Describe the emotion expressed in this image:  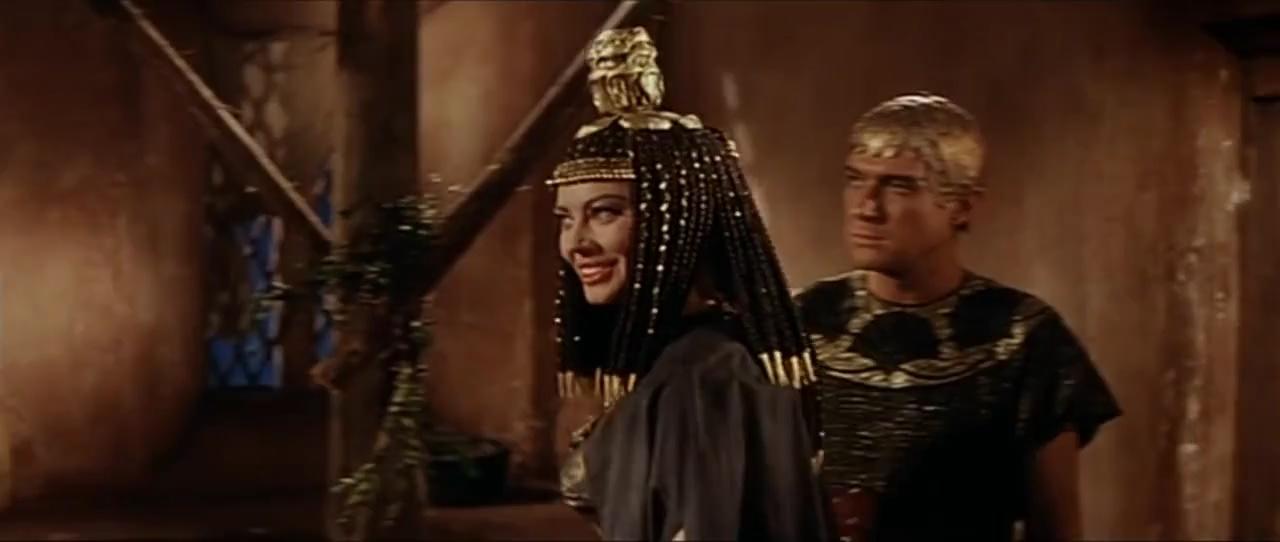
This person displays Pain, valence and arousal with low intensity.